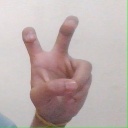
अक्षर: ई